Henry Daly Building

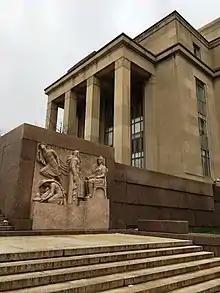
One of the bas reliefs next to the plaza staircase

Like many other civic buildings constructed during the New Deal, the Daly Building is an example of the Classical Moderne style. The National Register of Historic Places nomination for the Daly Building notes that “[a]mong the defining Classical Moderne features of the building are its ziggurat configuration achieved through the progressive setback of its upper stories and its use of the abstracted classical form.” Although some had originally called for a Colonial Revival design, the architects of the Municipal Center wanted its design to complement the nearby Hadfield Courthouse and Federal Triangle.